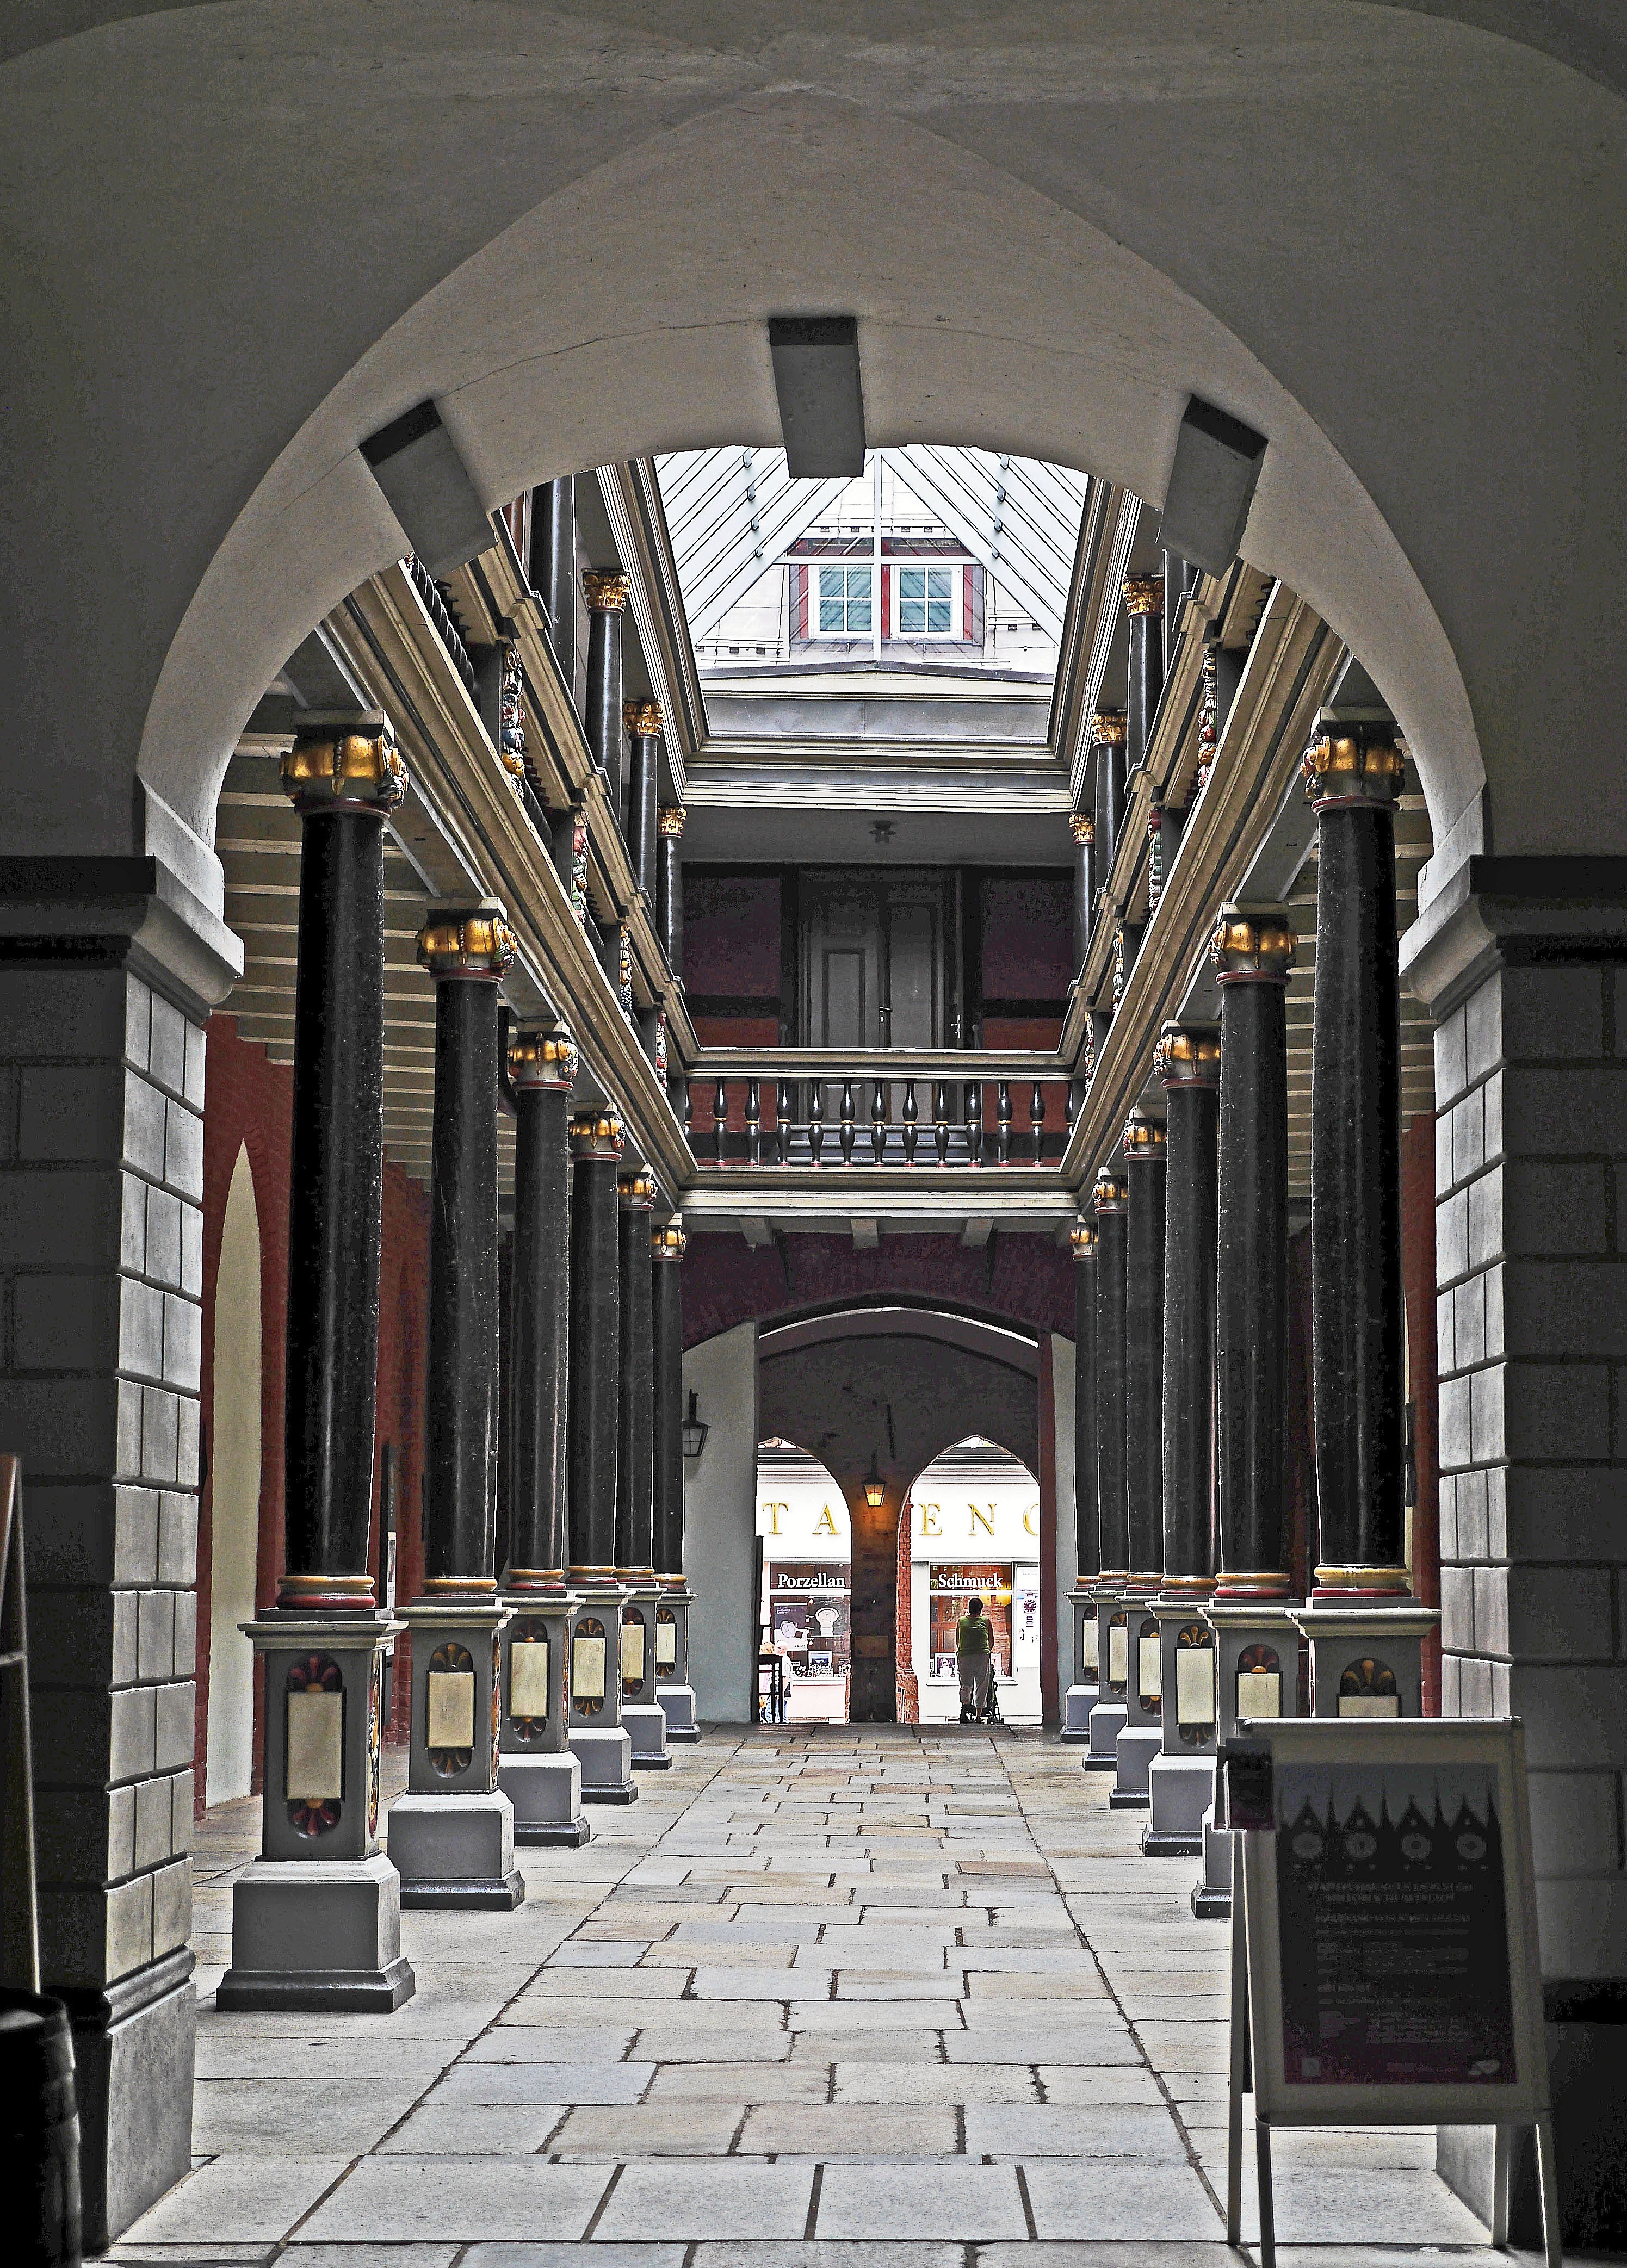
architecture, building, balcony, arch, column, hall, facade, binnenhof, archway, symmetry, passage, synagogue, arcade, decorated, tourist attraction, protected, stralsund, town hall, hanseatic city, mecklenburg western pomerania, wooden construction, baltic sea coast, glass roof, mv, urban area, parapet, paving slabs, tent roof